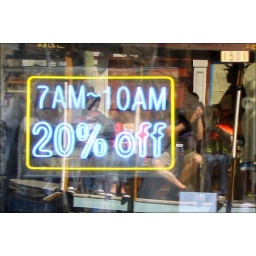
Reflection of Christiane and me in a window while driving cable car in San Francisco / California / USA.